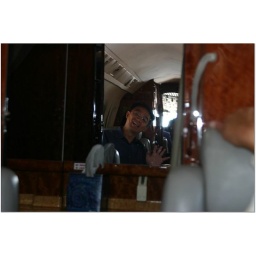
John waving at the himself in the bathroom mirror on the jet